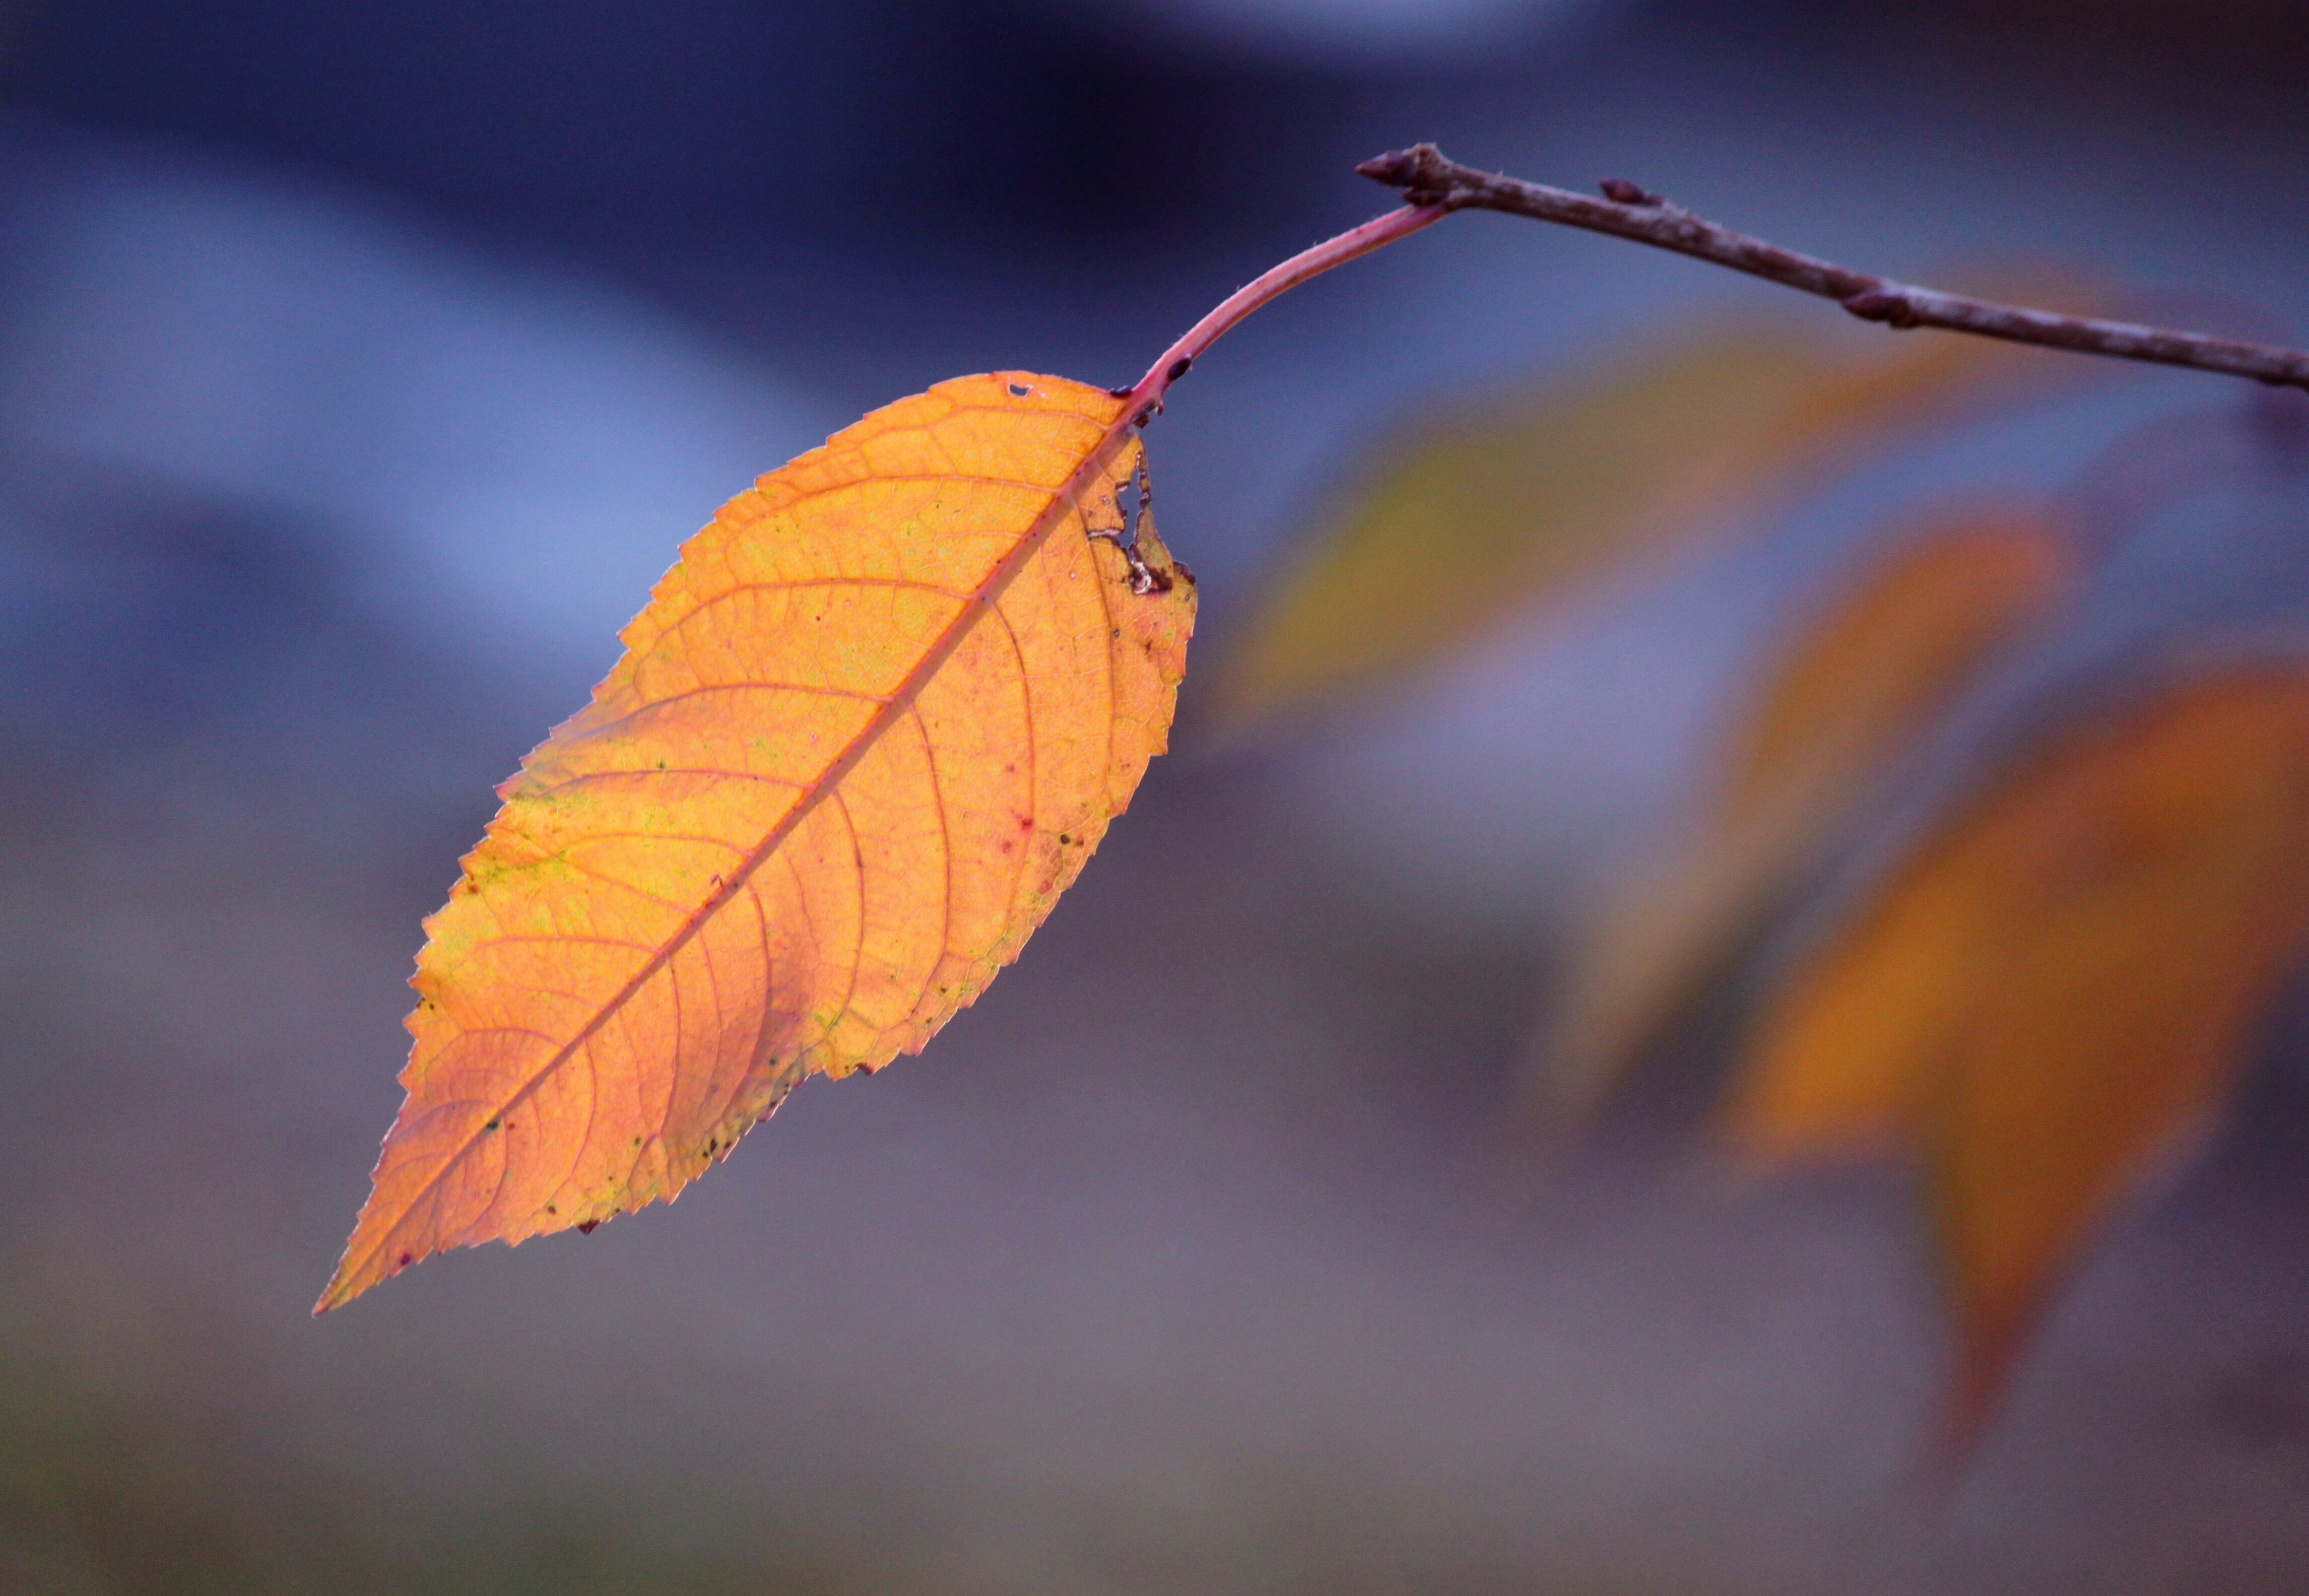
tree, nature, branch, light, structure, plant, sunlight, leaf, flower, golden, reflection, color, macro, autumn, colorful, yellow, close, flora, season, maple leaf, close up, farbenpracht, leaves, gold, rays, beautiful, fall color, fall foliage, leaves in the autumn, fall leaves, golden autumn, autumn colours, macro photography, colorful leaves, leaf structures, bright colours, plant stem, woody plant